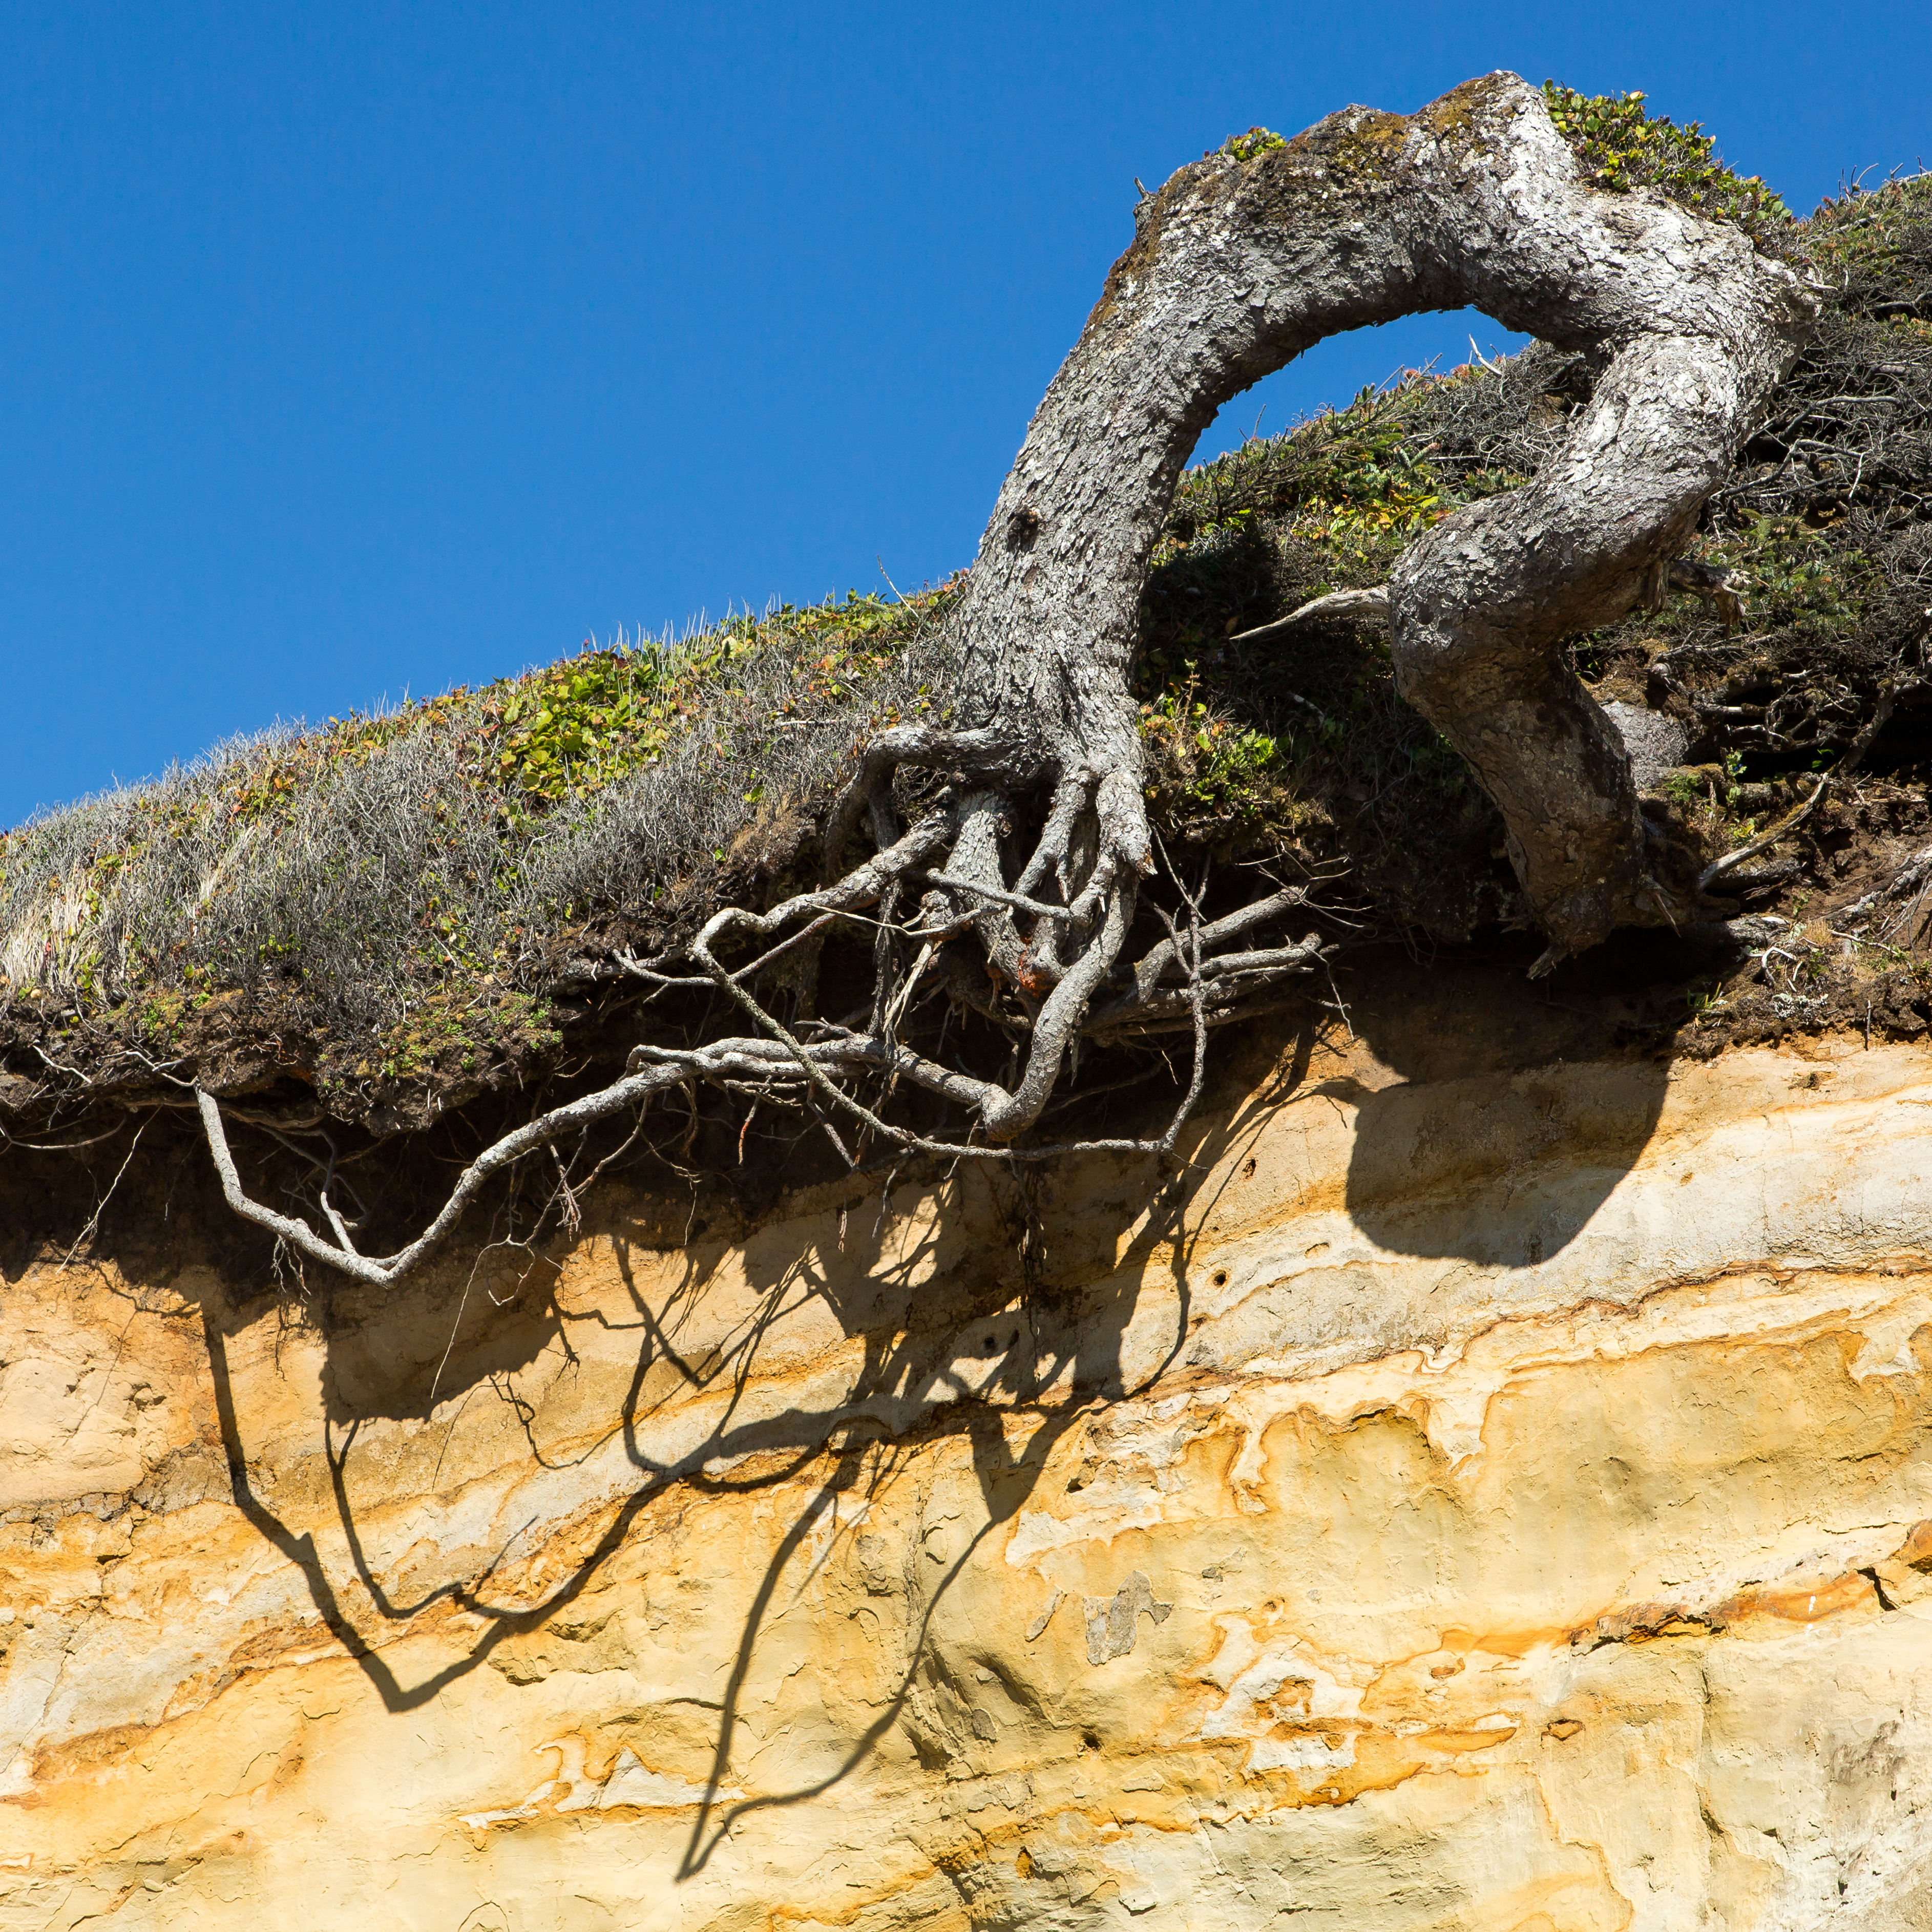
beach, coast, tree, nature, rock, plant, trunk, cliff, curve, fauna, erosion, sculpture, art, lookingup, twisted, oregon, oregoncoast, neptunestatepark, ancient history